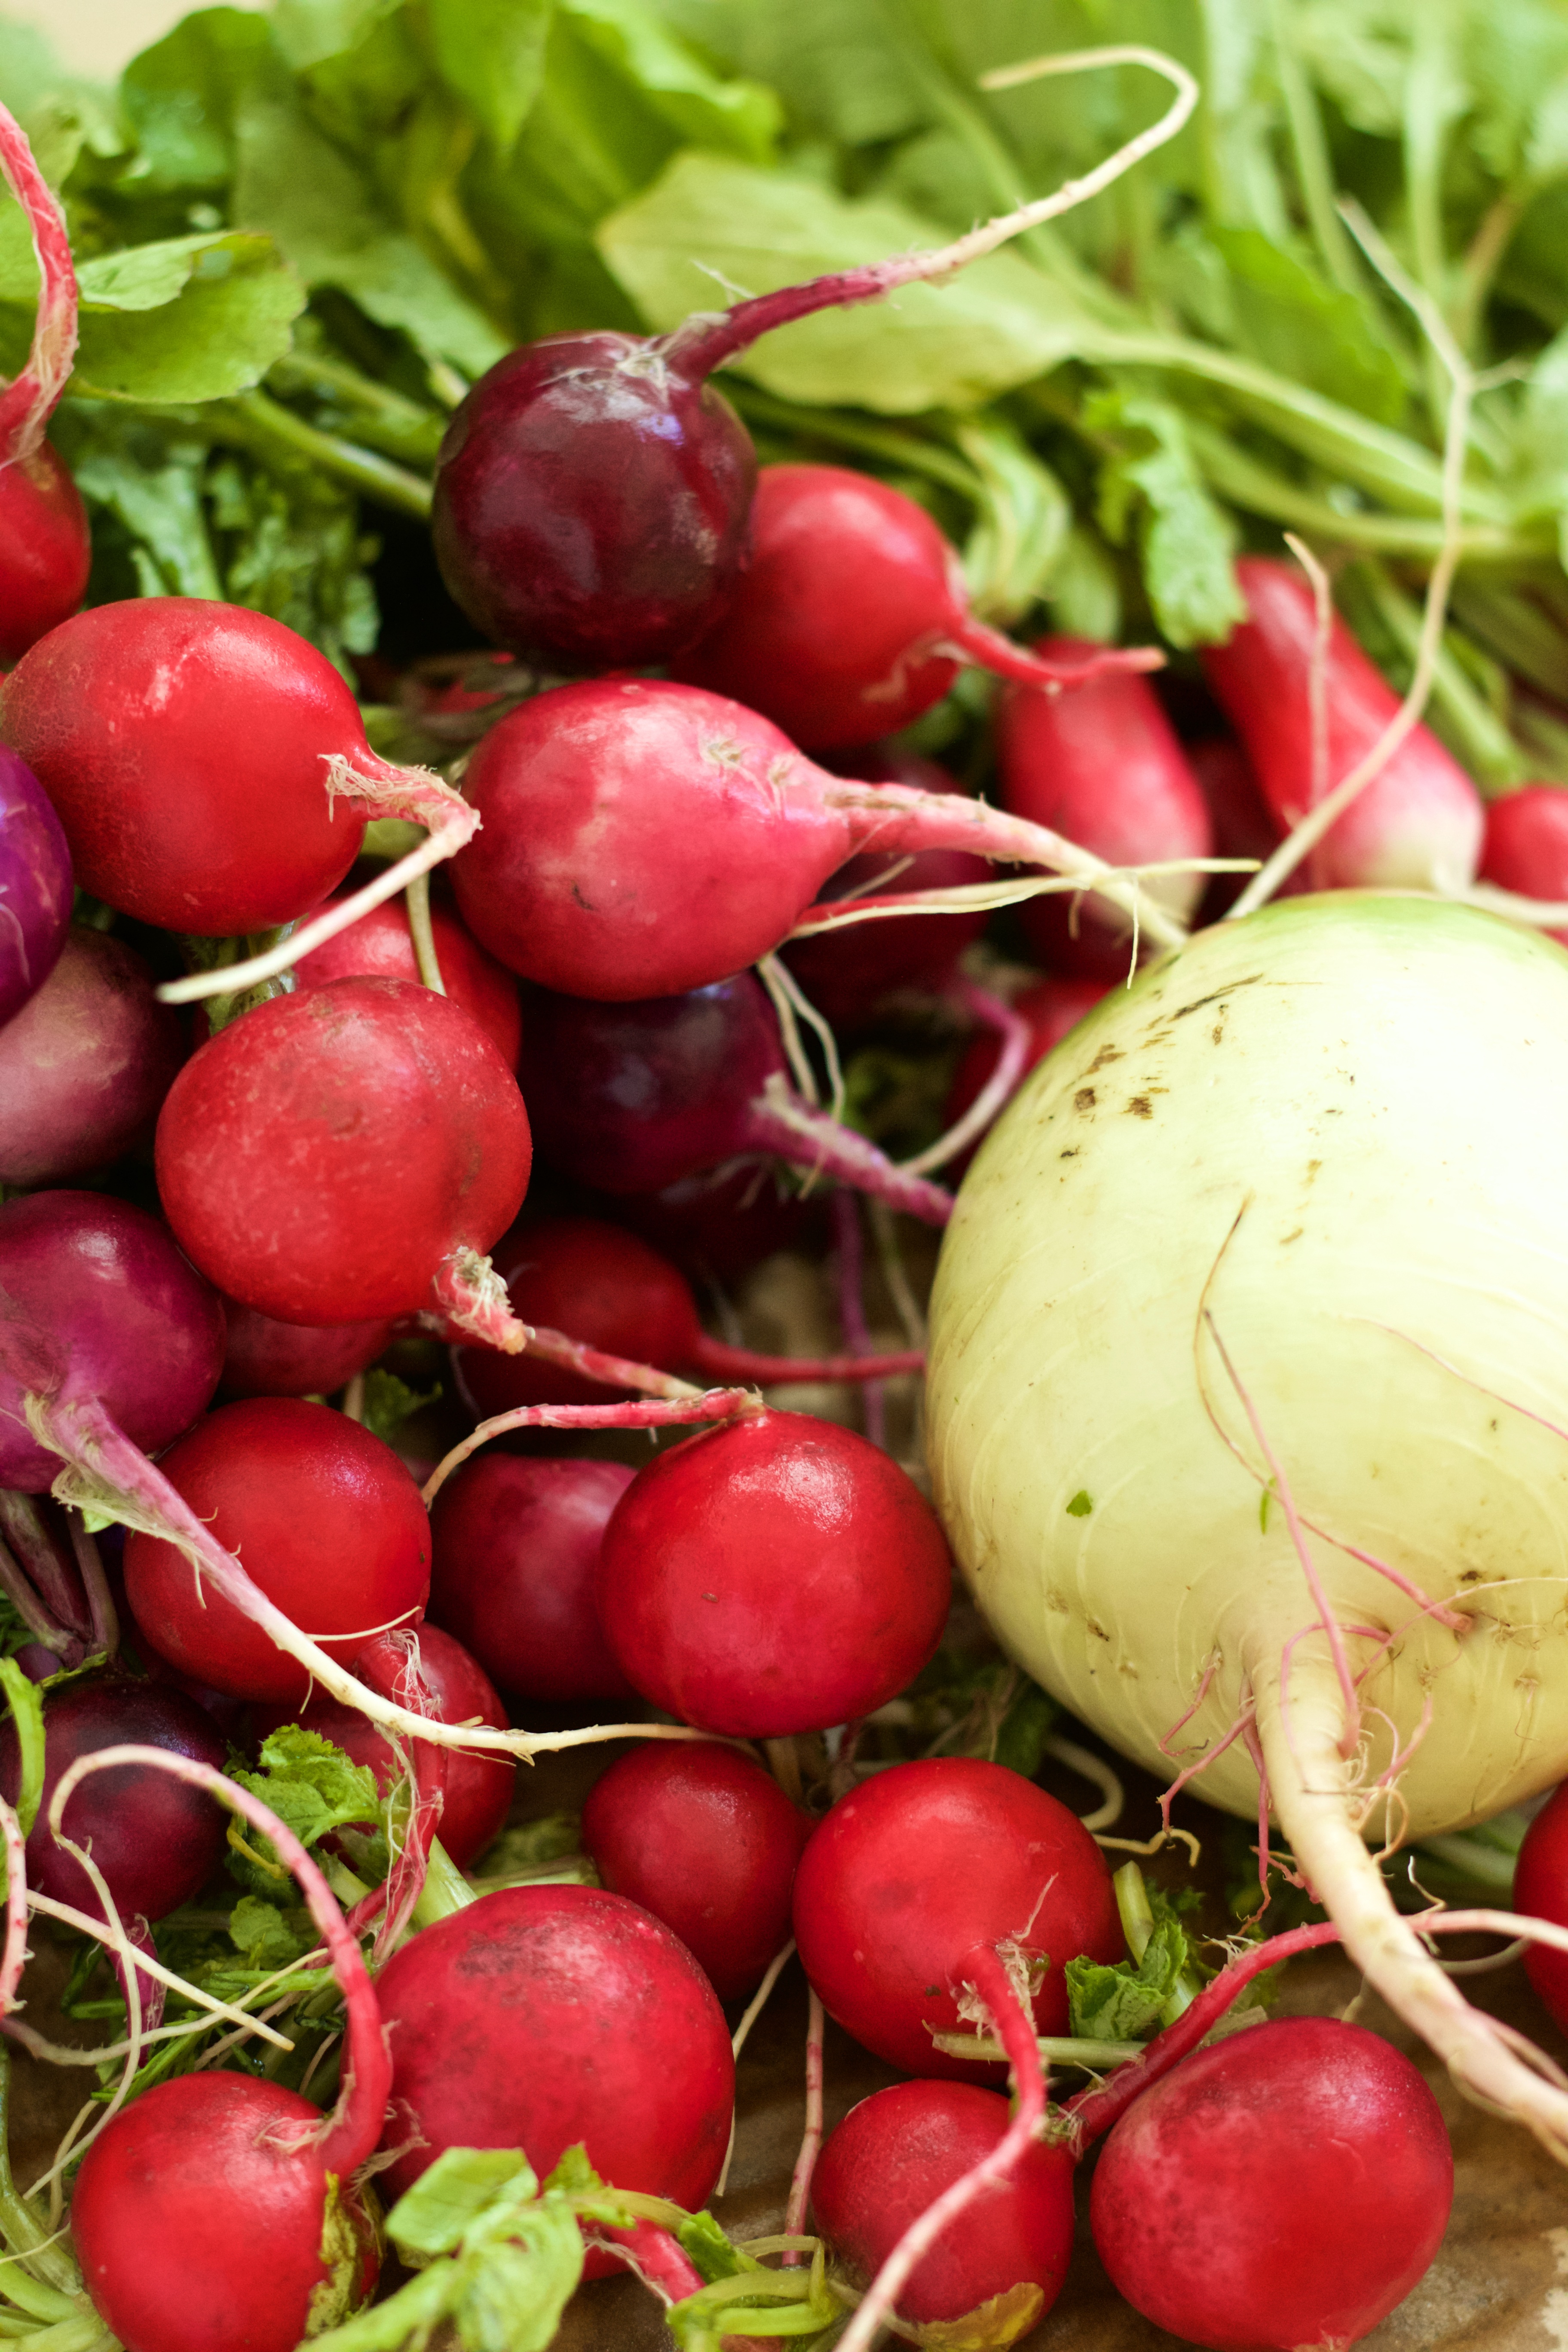
food, red, produce, vegetable, radish